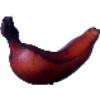
Label: red_banana